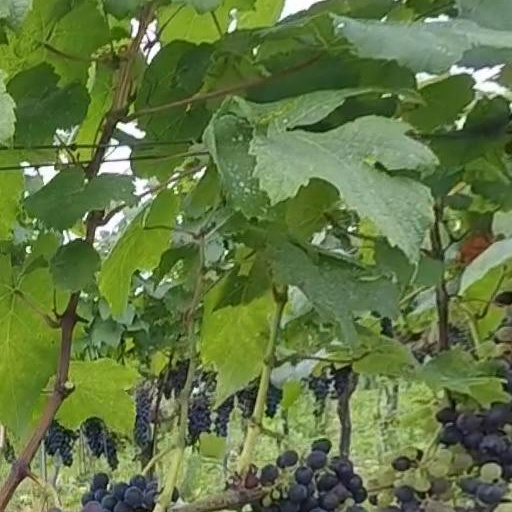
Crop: grape